Maharashtrian cuisine

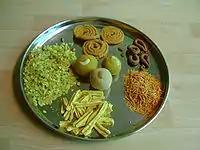
A typical Diwali plate of snack ("faral" ). Clockwise from top: chakli, kadboli, shev, gaathi, chiwda and in the center are yellow besan and white rava ladu.

"Modak" is said to be the favorite food of Ganesh. An offering of twenty-one pieces of this sweet preparation is offered on Ganesh Chaturthi and other minor Ganesh-related events. Various Maharashtrian communities prepare different dishes specially for Gauri poojan.